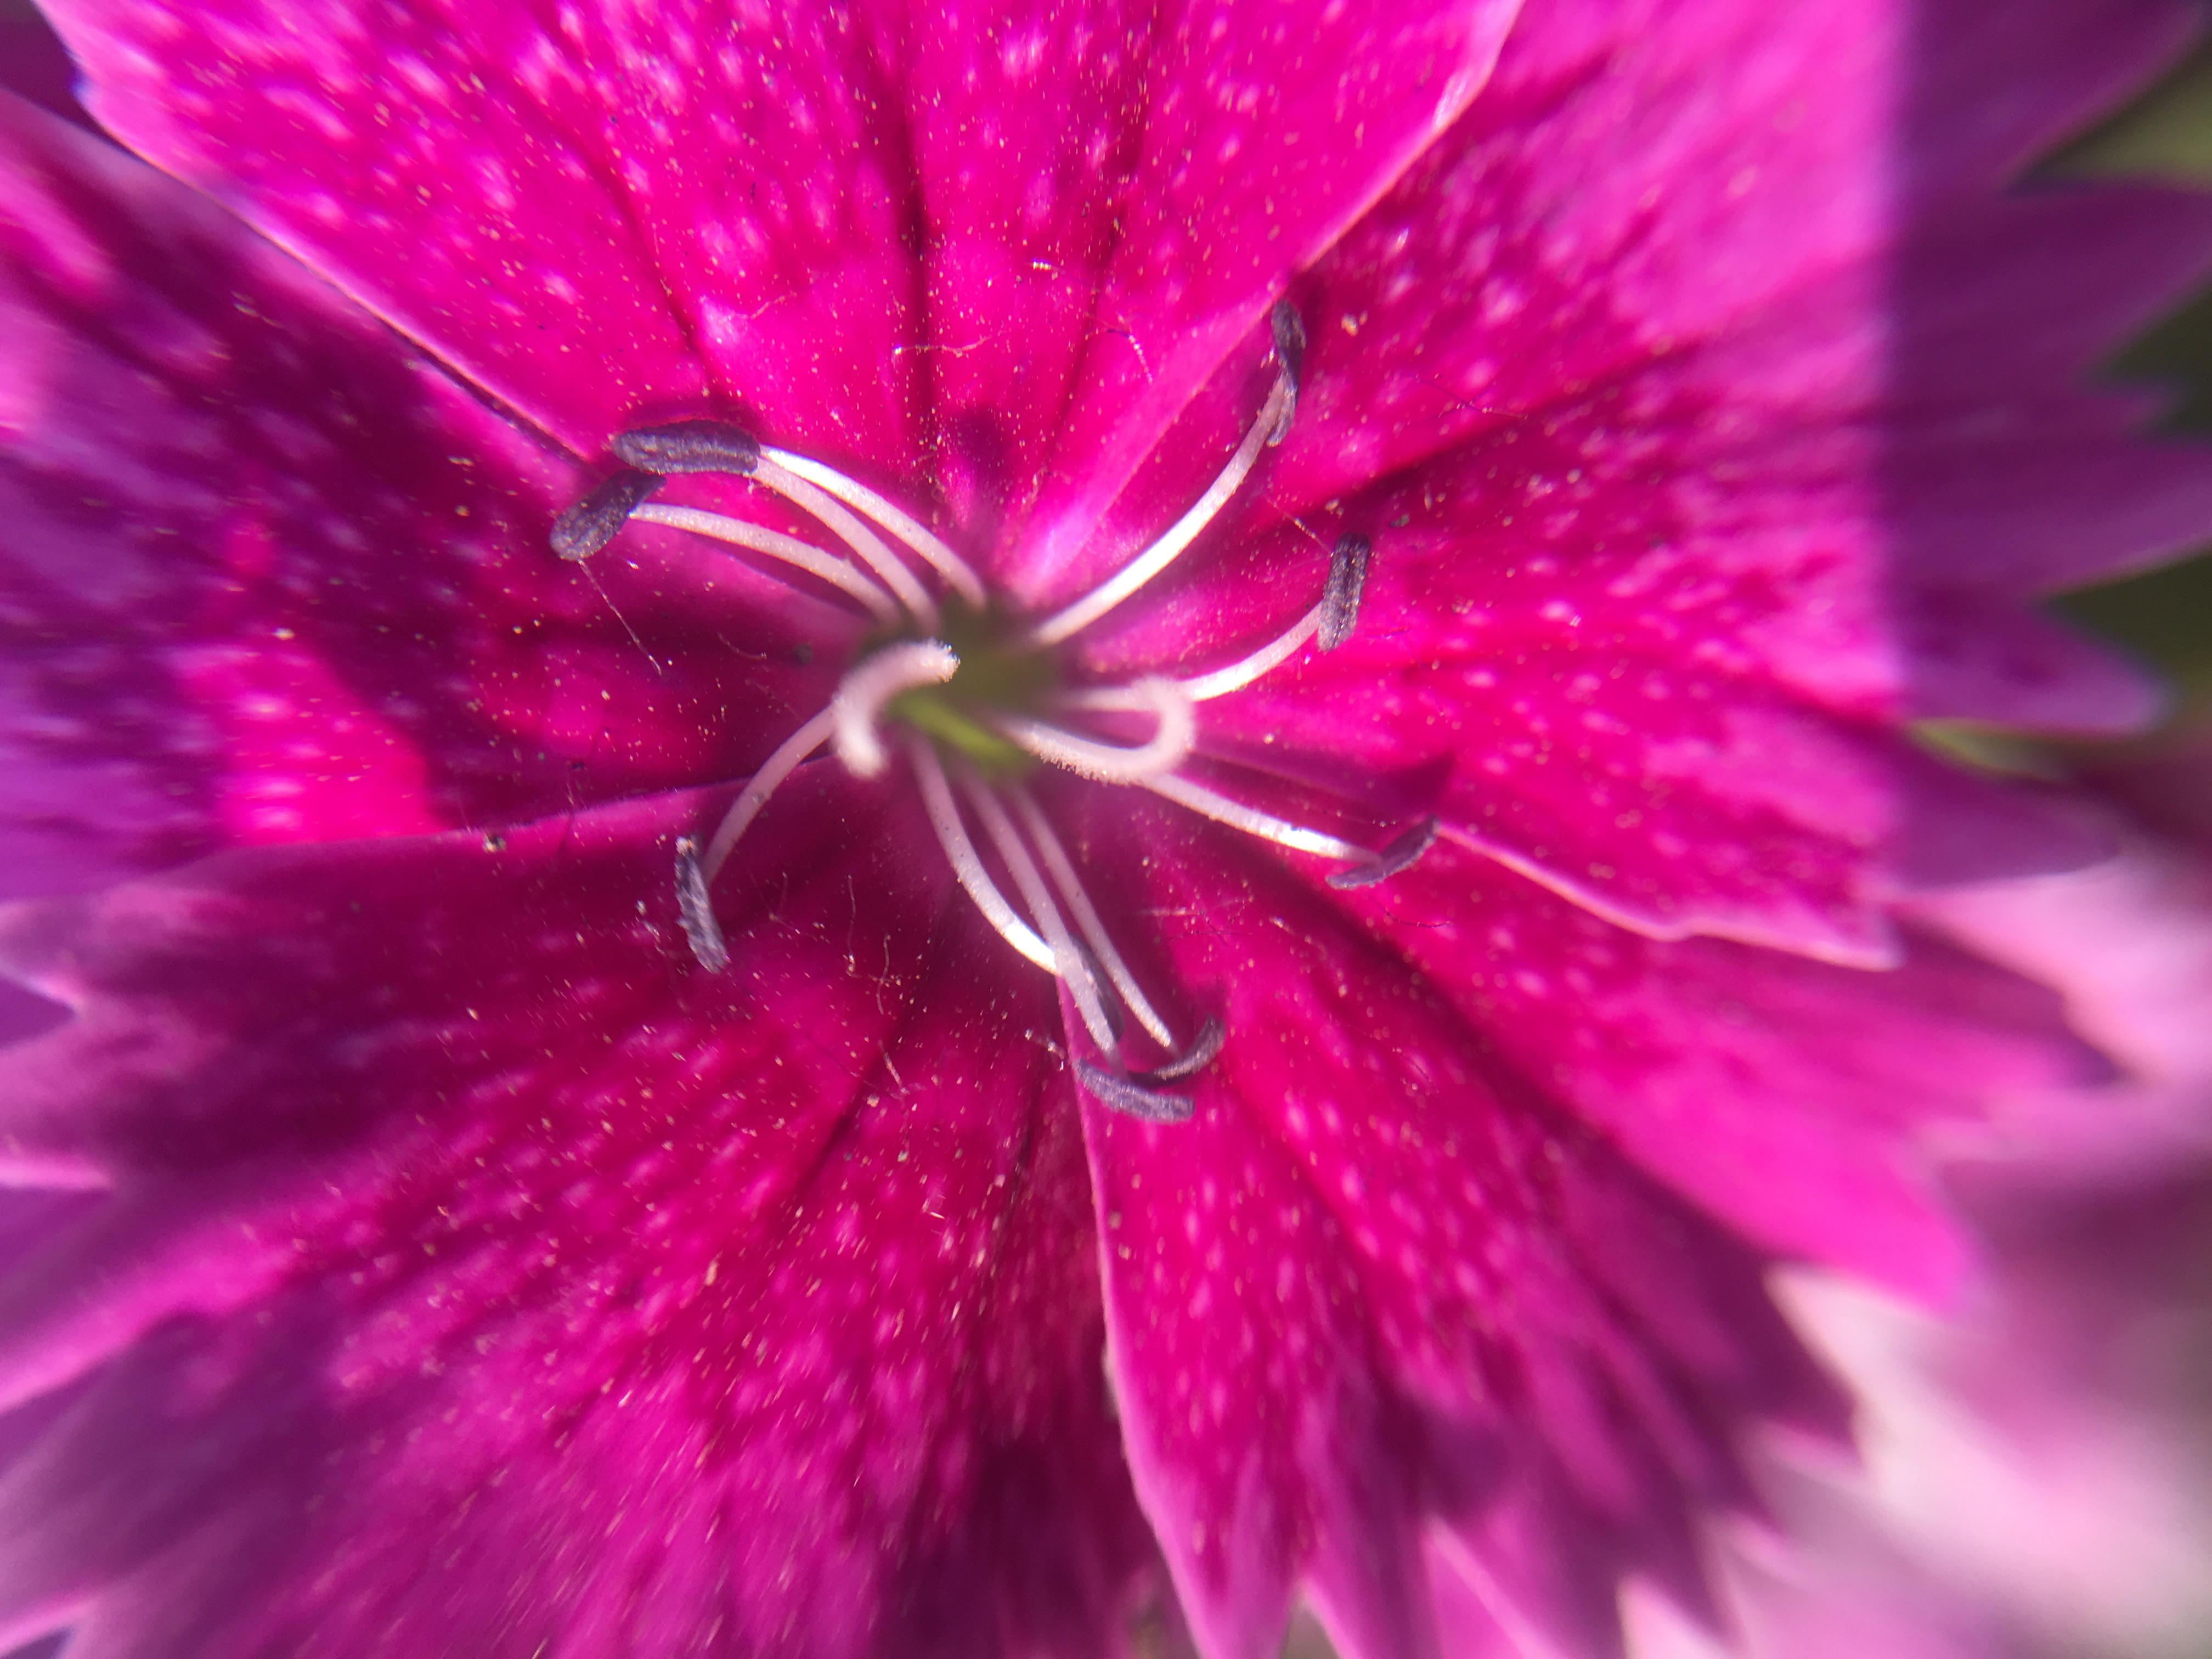
flower, flowering plant, petal, pink, plant, purple, close up, macro photography, magenta, violet, botany, dianthus, photography, pink family, annual plant, geranium, geraniaceae, herbaceous plant, wildflower, clematis, geraniales, perennial plant